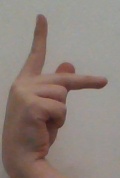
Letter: dha